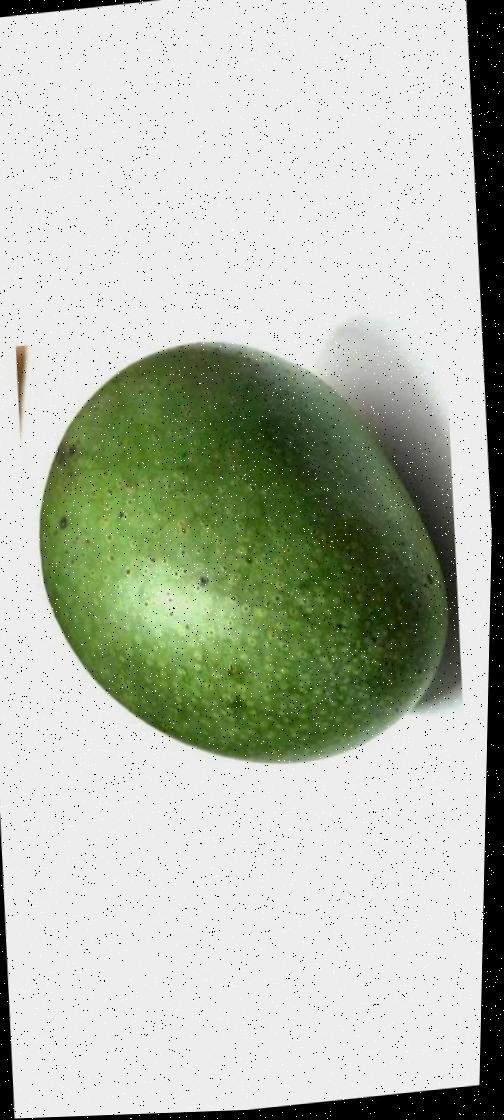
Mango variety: Ashshina Zhinuk